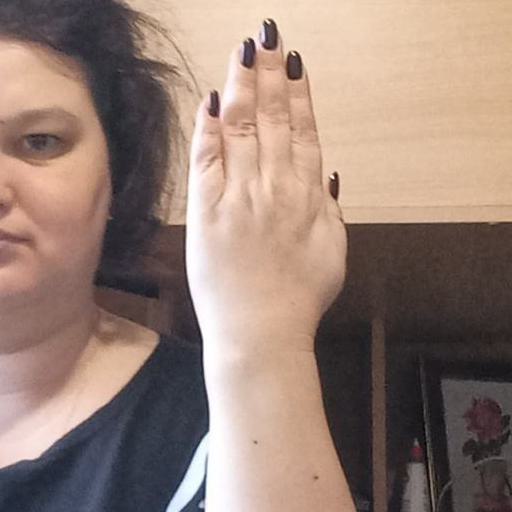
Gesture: stop_inverted